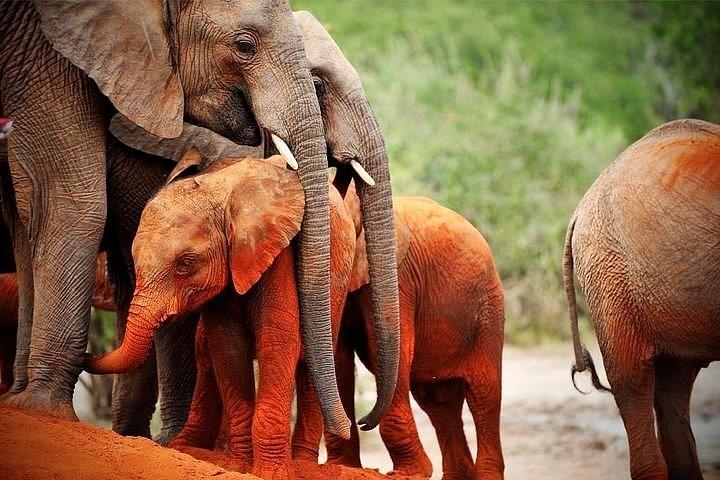
Tembo mkubwa amesimama karibu na mtoto wake mdogo, akimtazama kwa upendo huku wakiwa katika mazingira ya pori, lenye miti na nyasi nyingi za kijani, ikionyesha maisha yao asilia katika mazingira yaliyo mazuri.